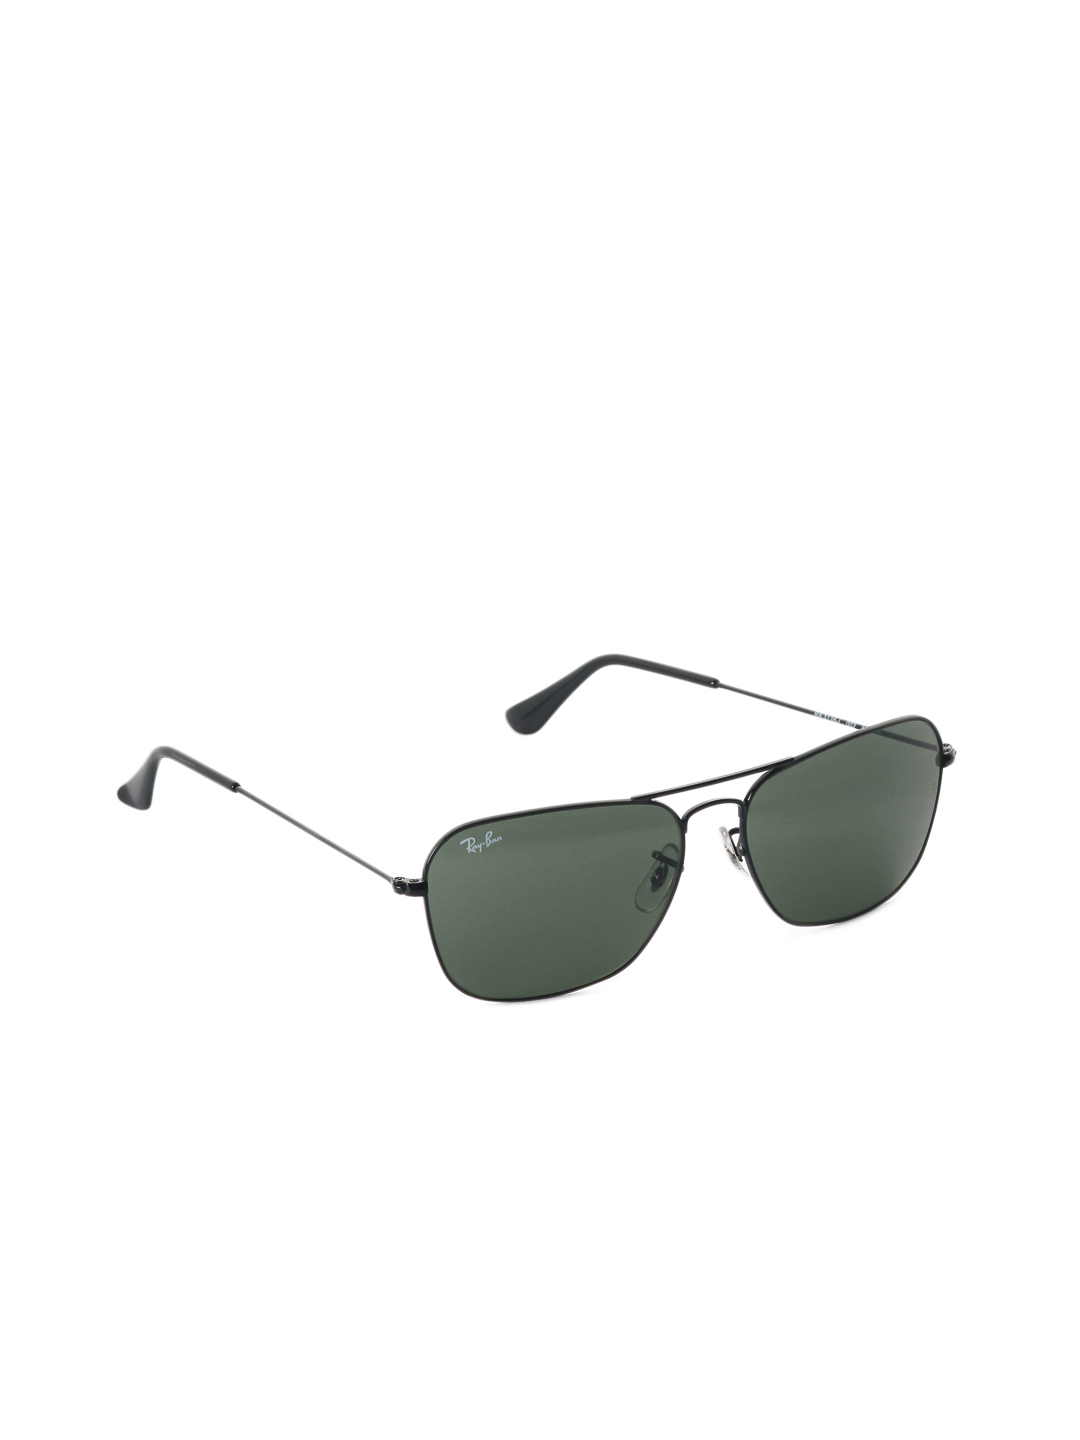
Ray-Ban Men Caravan Black Sunglasses
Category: Accessories / Eyewear / Sunglasses
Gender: Men
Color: Black
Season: Winter 2016
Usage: Casual